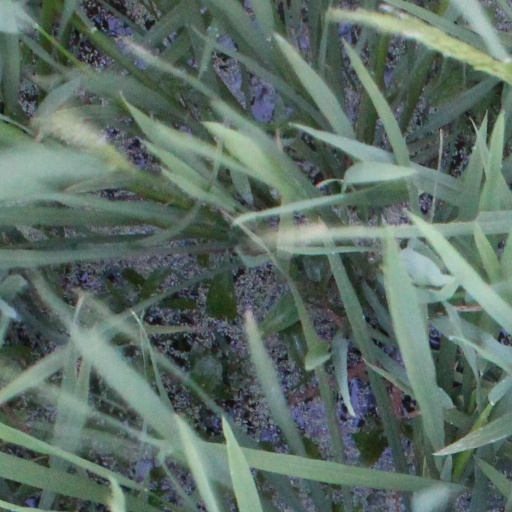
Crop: rice